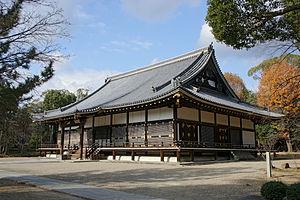
Kyoto ou Kyōto est une ville japonaise de la région du Kansai, au centre de Honshū. Elle fut de 794 à 1868 la capitale impériale du Japon, sous le nom de Heian-kyō. Elle est aujourd'hui, avec ses palais impériaux, ses milliers de sanctuaires shinto et de temples bouddhistes, le cœur culturel et religieux du pays. La ville est aussi la capitale de la préfecture de Kyoto ainsi que l'une des grandes villes de la zone métropolitaine Keihanshin. Sa population est de 1,46 million d'habitants.
Le terme « trésor national » est utilisé au Japon depuis 1897 pour désigner les biens les plus précieux du patrimoine culturel du Japon bien que la définition et les critères aient changé depuis la création du terme. Les bâtiments des temples bouddhistes de cette liste ont été classés Trésors nationaux du Japon quand la loi pour la protection des biens culturels est entrée en vigueur le 9 juin 1951. Les pièces sont choisies par le ministère de l'Éducation, de la Culture, des Sports, des Sciences et de la Technologie sur le fondement de leur « valeur artistique ou historique particulièrement élevée ». Cette liste présente 152 entrées de bâtiments de temples Trésors nationaux de la fin du VIIᵉ siècle classique au début de l'époque d'Edo moderne du XIXᵉ siècle. Le nombre d'édifices répertoriés dans cette liste est supérieur à 152, parce que, dans certains cas, des groupes de bâtiments liés entre eux sont réunis pour former une seule entrée. Les structures comprennent des bâtiments principaux tels que le kon-dō, le hon-dō, le butsuden, des pagodes, des portes, un beffroi, des couloirs et d'autres bâtiments et édifices qui font partie d'un temple bouddhiste.